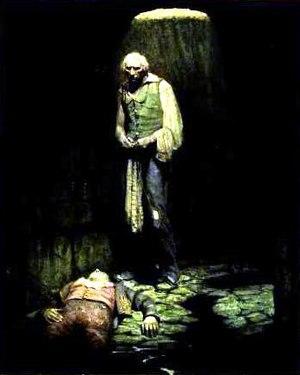
Jean Valjean est l'un des principaux personnages du roman Les Misérables de Victor Hugo.